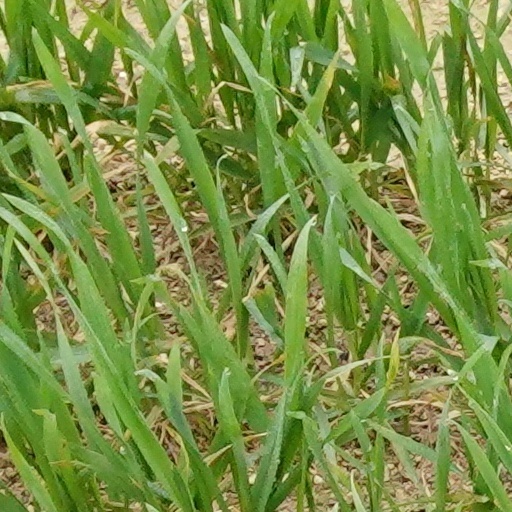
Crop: wheat